Roach (smoking)

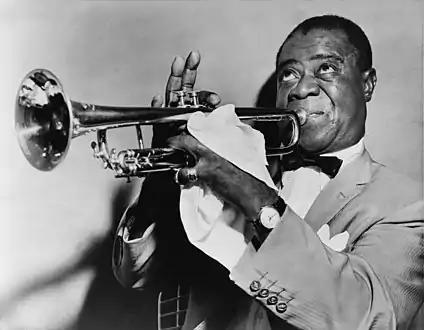

One of the first documented mainstream appearances of the term “roach” in the Western media is found in a "The New Yorker" feature article in 1938 writing about marijuana or "viper" culture in Harlem during the 1930s. The article "Tea for a Viper" was written by investigative journalist Meyer Berger as he encounters a series of African American jazz musicians smoking cannabis. In the article Berger describes a roach as "a pinched off smoke, or stub is a roach".